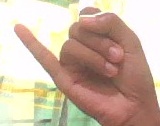
ASL sign: J